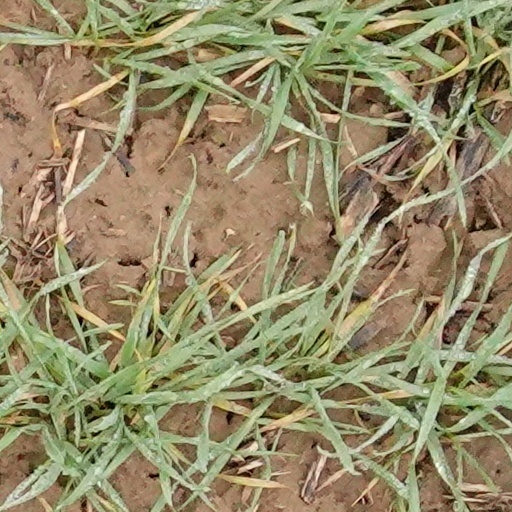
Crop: wheat